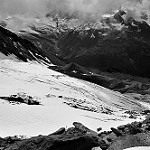
Label: B & W